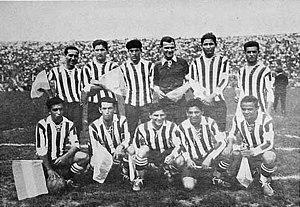
Le Championnat sud-américain de football de 1929 est la douzième édition du championnat sud-américain de football des nations, connu comme la Copa América depuis 1975, qui a eu lieu en Argentine du 1ᵉʳ novembre au 17 novembre 1929.